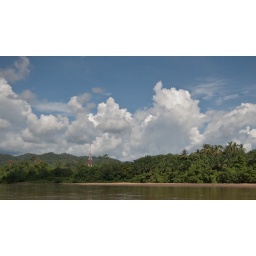
Jerantut to Kuala Tahan via Kuala Tembling by bus and boat